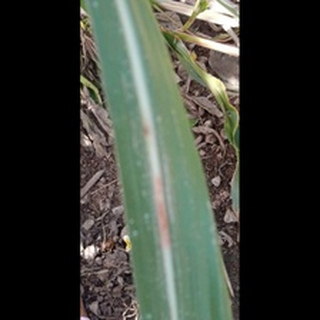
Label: sugarcane_red_rot